2011 Jerusalem bus stop bombing

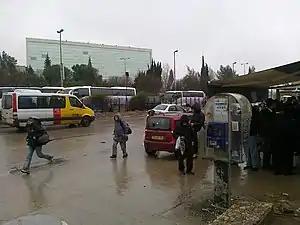
Site of the attack. The photo was taken a day after the attack. The damage from the blast is evident on the Payphone unit.

A bomb attack was carried out in a bus station in downtown Jerusalem, near the Jerusalem International Convention Center compound on 23 March 2011 at 15:00 (GMT+2). The bomb was placed near a bus stop, and detonated when Egged bus No.74 passed the station.